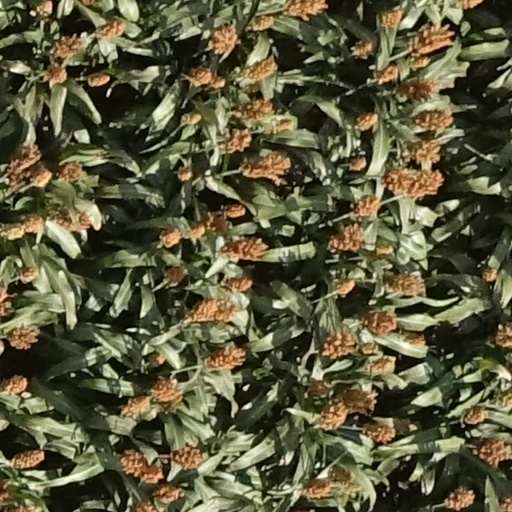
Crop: sorghum